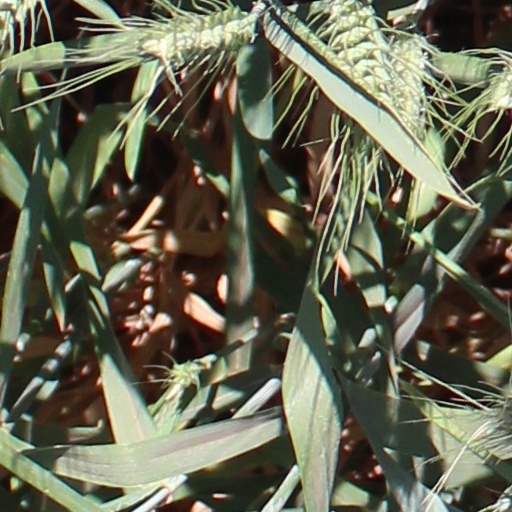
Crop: wheat